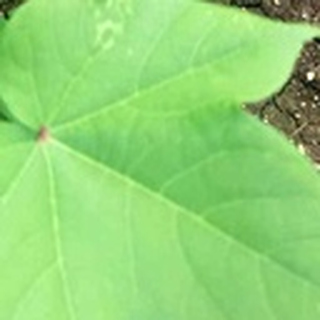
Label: healthy_cotton